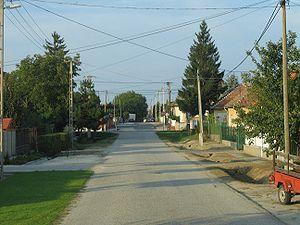
Újhartyán est une ville du comitat de Pest en Hongrie. Elle a le titre de ville depuis le 15 juillet 2013.